Ars Electronica

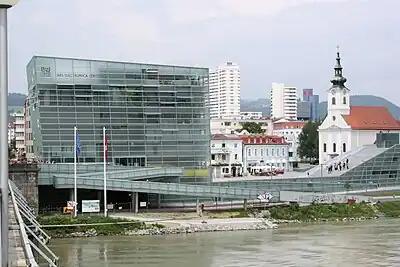
Ars Electronica Center by the Danube

Ars Electronica Linz GmbH is an Austrian cultural, educational and scientific institute active in the field of new media art, founded in Linz in 1979. It is based at the Ars Electronica Center (AEC), which houses the Museum of the Future, in the city of Linz.